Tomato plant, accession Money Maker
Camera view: horizontal (90 deg, fisheye); turntable rotation: 270 degrees
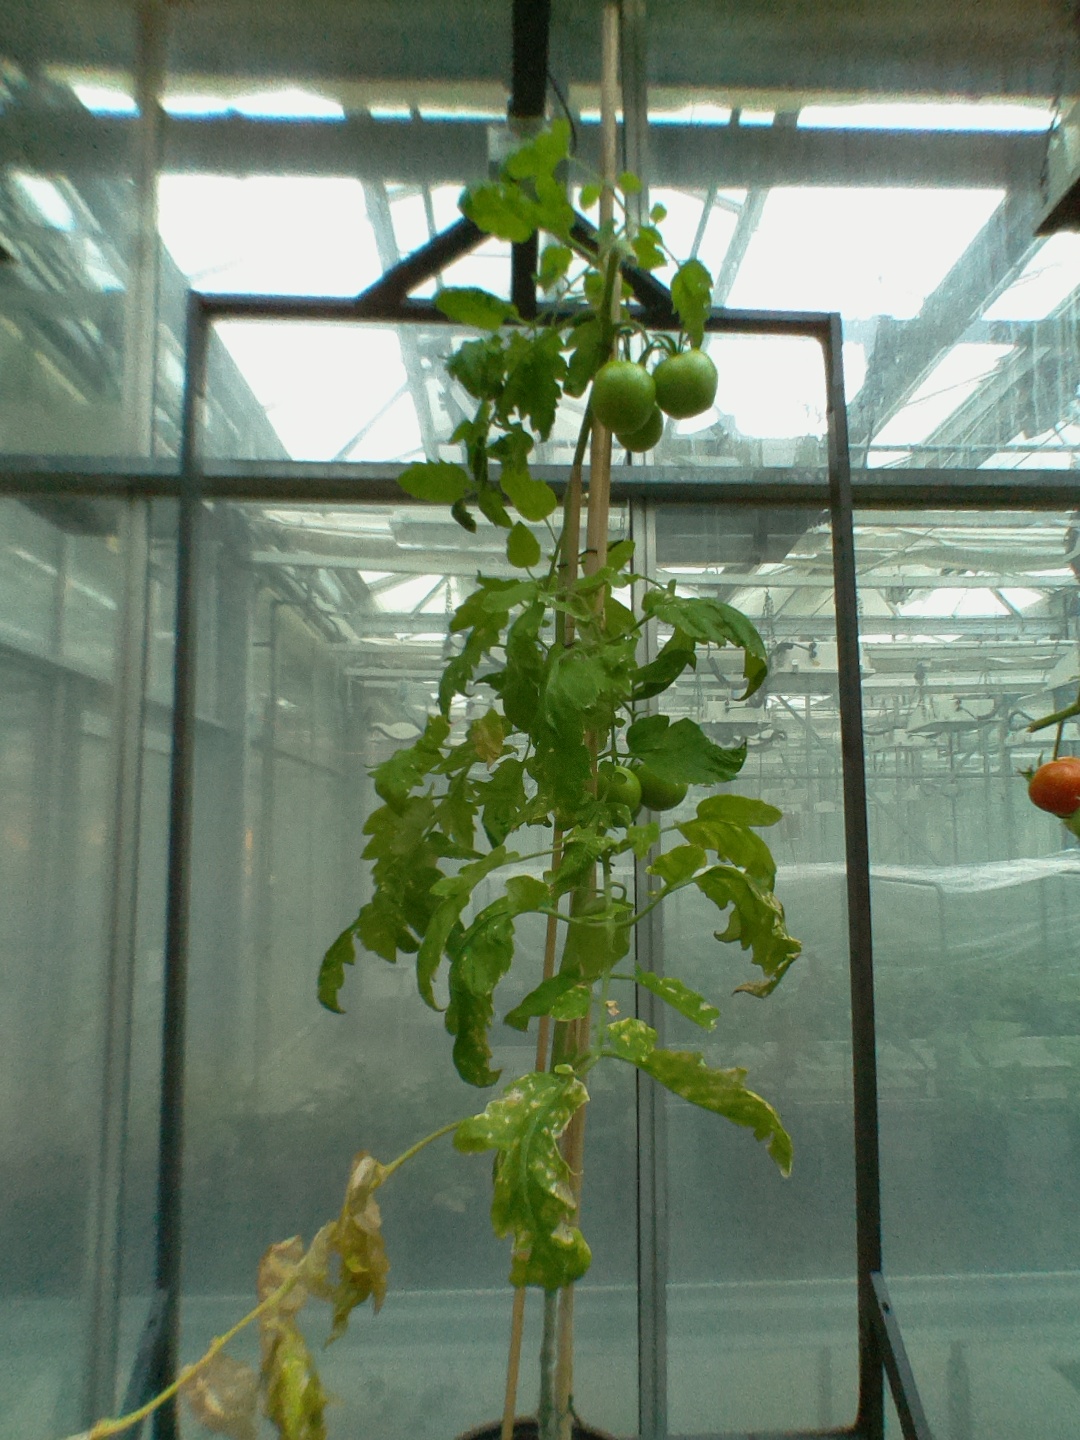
BBCH growth stage 79: 90% -100% of final fruit size